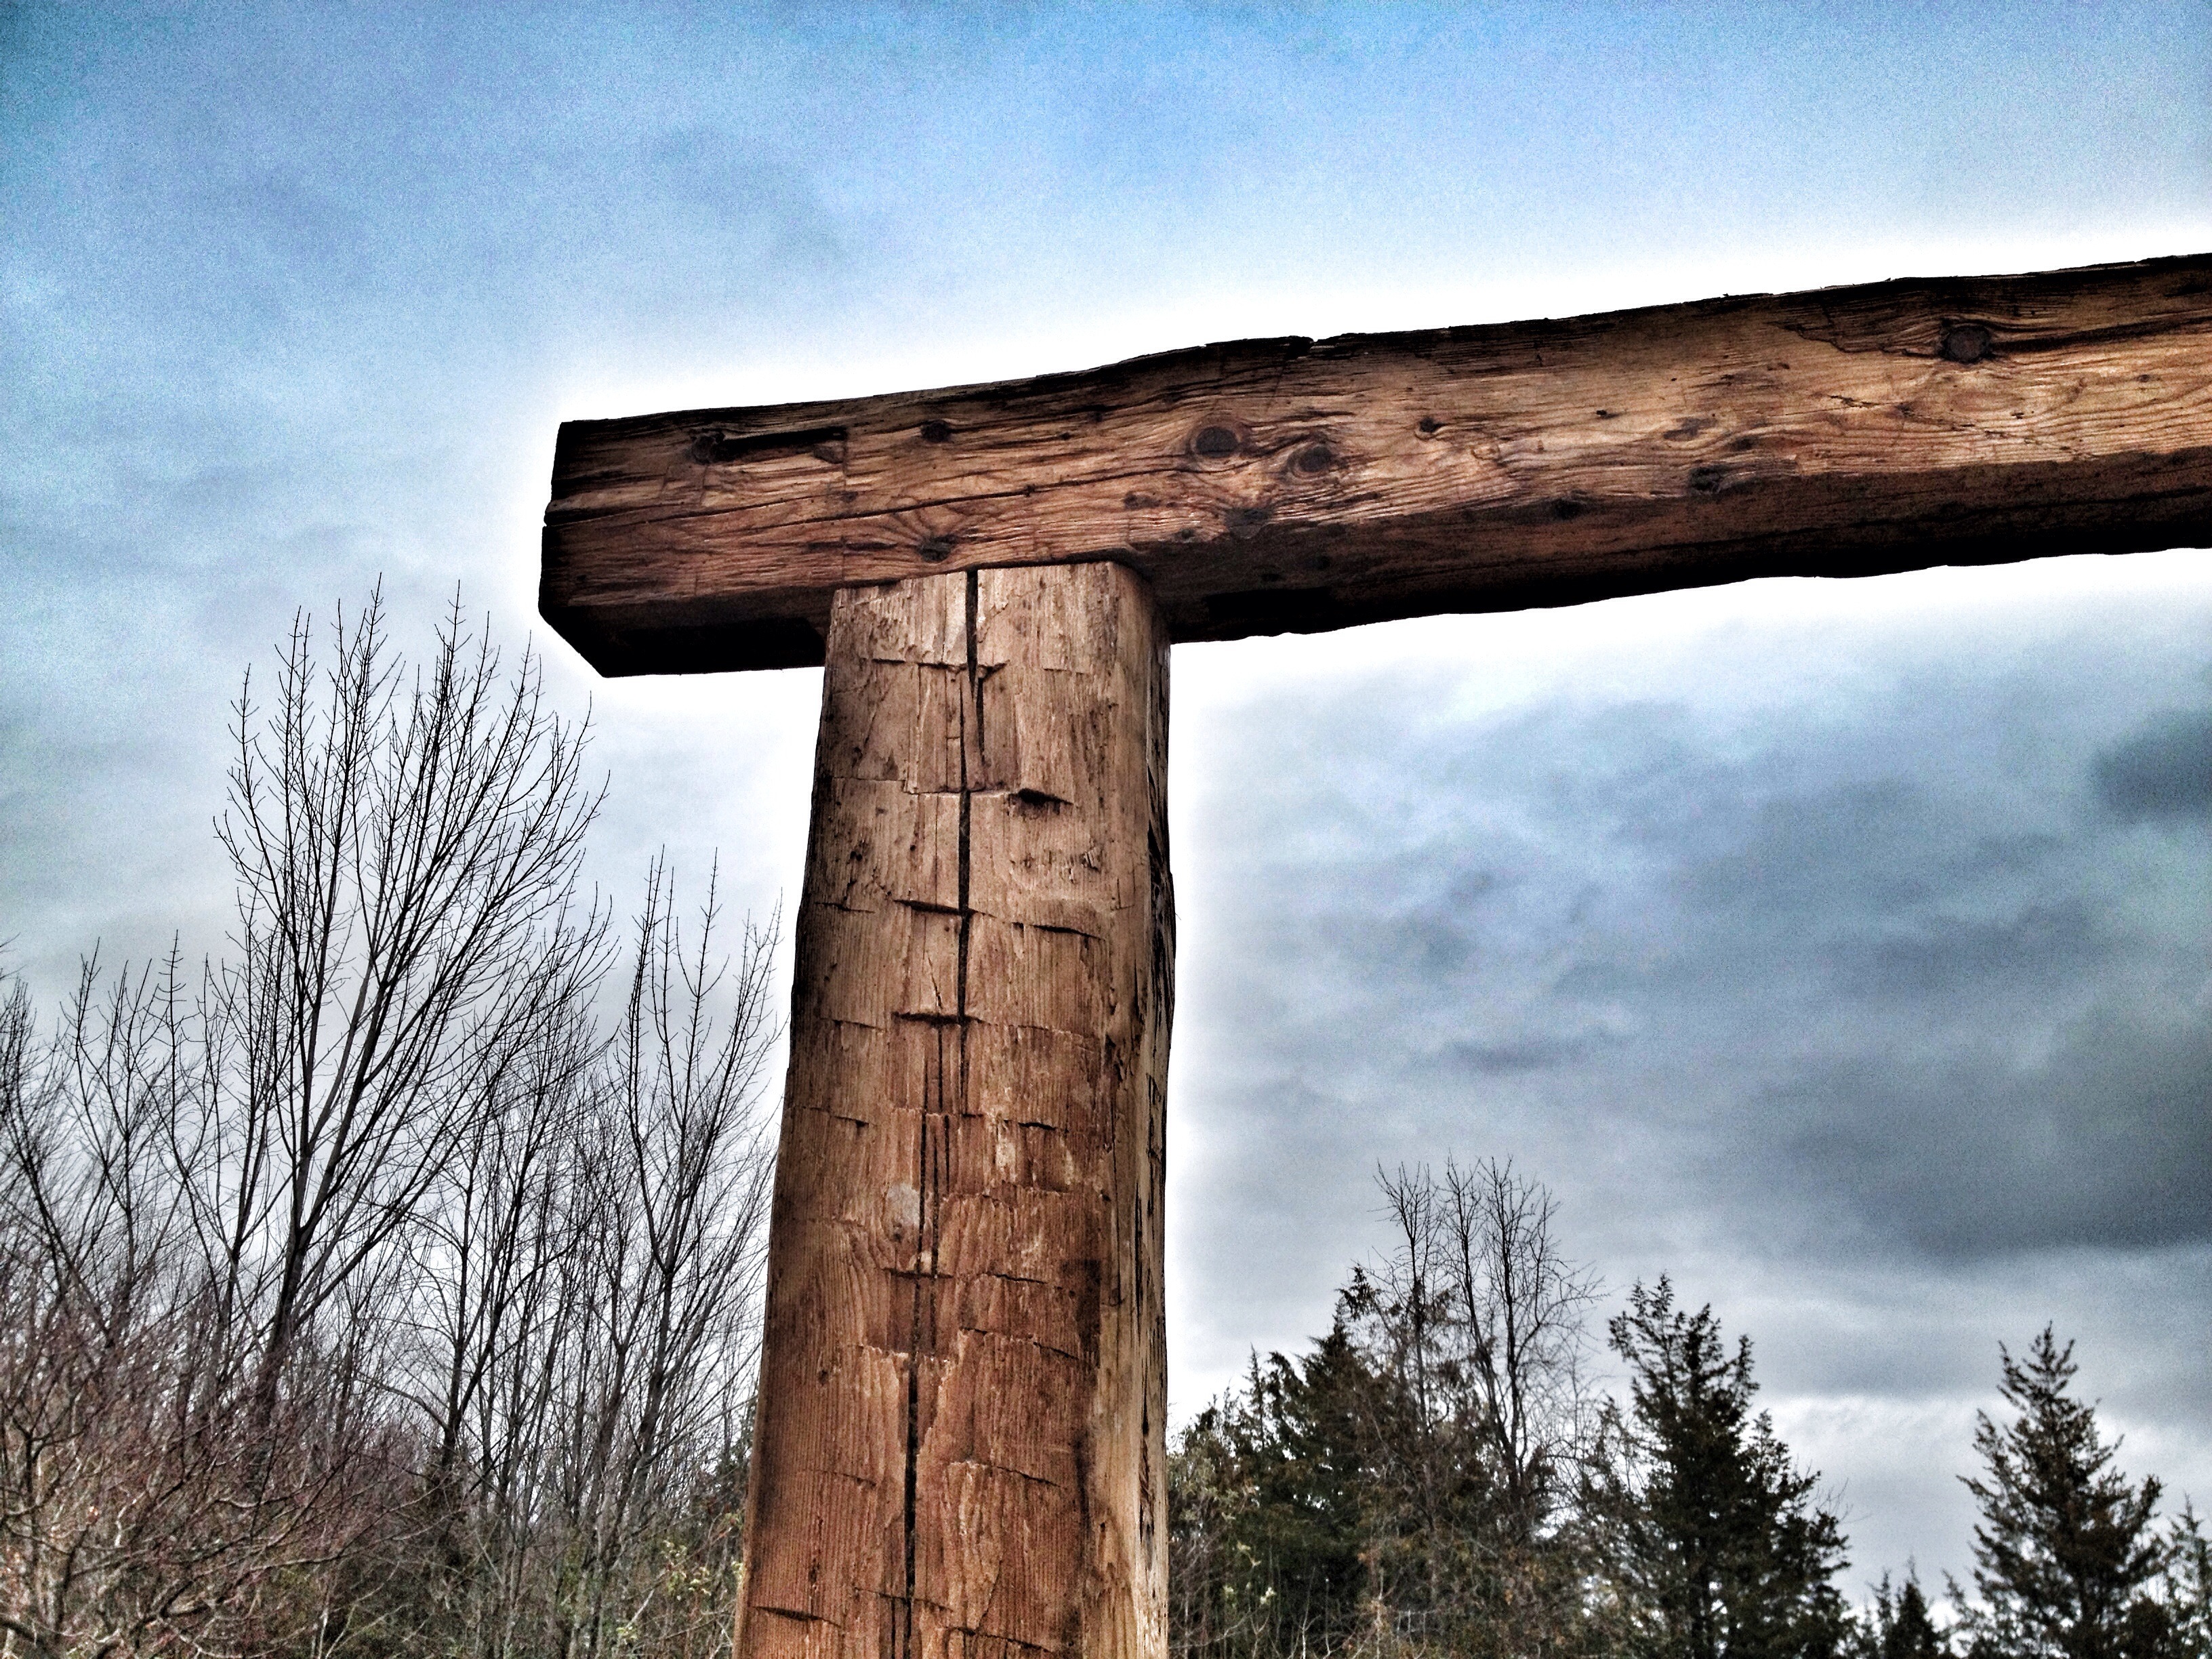
tree, rock, architecture, wood, arch, column, landmark, sculpture, ruins, monolith, ancient history, woody plant